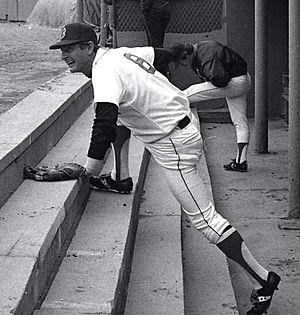
Carl Michael Yastrzemski est un joueur américain de baseball. Il a passé ses 23 saisons dans la Ligue majeure de baseball avec les Red Sox de Boston de 1961 à 1983, établissant les records pour un joueur des Red Sox dans les catégories des coups sûrs, parties jouées, points produits, points marqués, simples, doubles et total de buts.